Smith-Culhane House

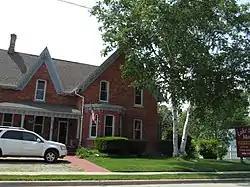

The Smith-Culhane House is a private house located at 8569 Lake Street in Port Austin, Michigan. It was listed on the National Register of Historic Places in 2001. It was previously operated as a bed and breakfast, the Lake Street Manor, but was converted back to a private residence in 2021.